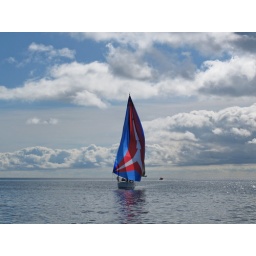
A boat under spinnaker just past a slight wind line. The texture of the water changes with the amount of wind.